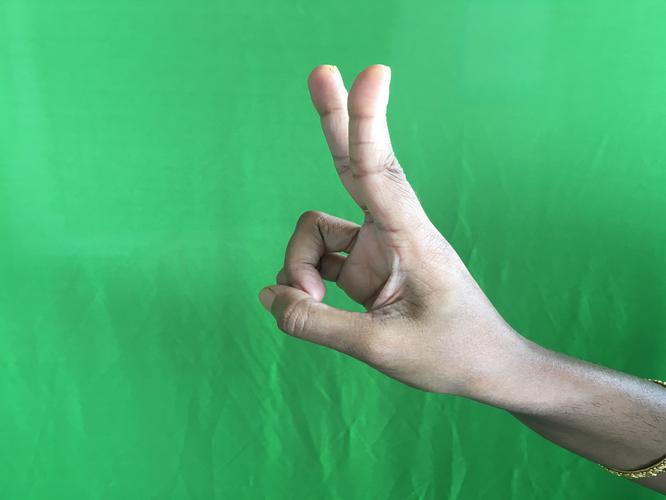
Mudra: Katrimukha
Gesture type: single_hand